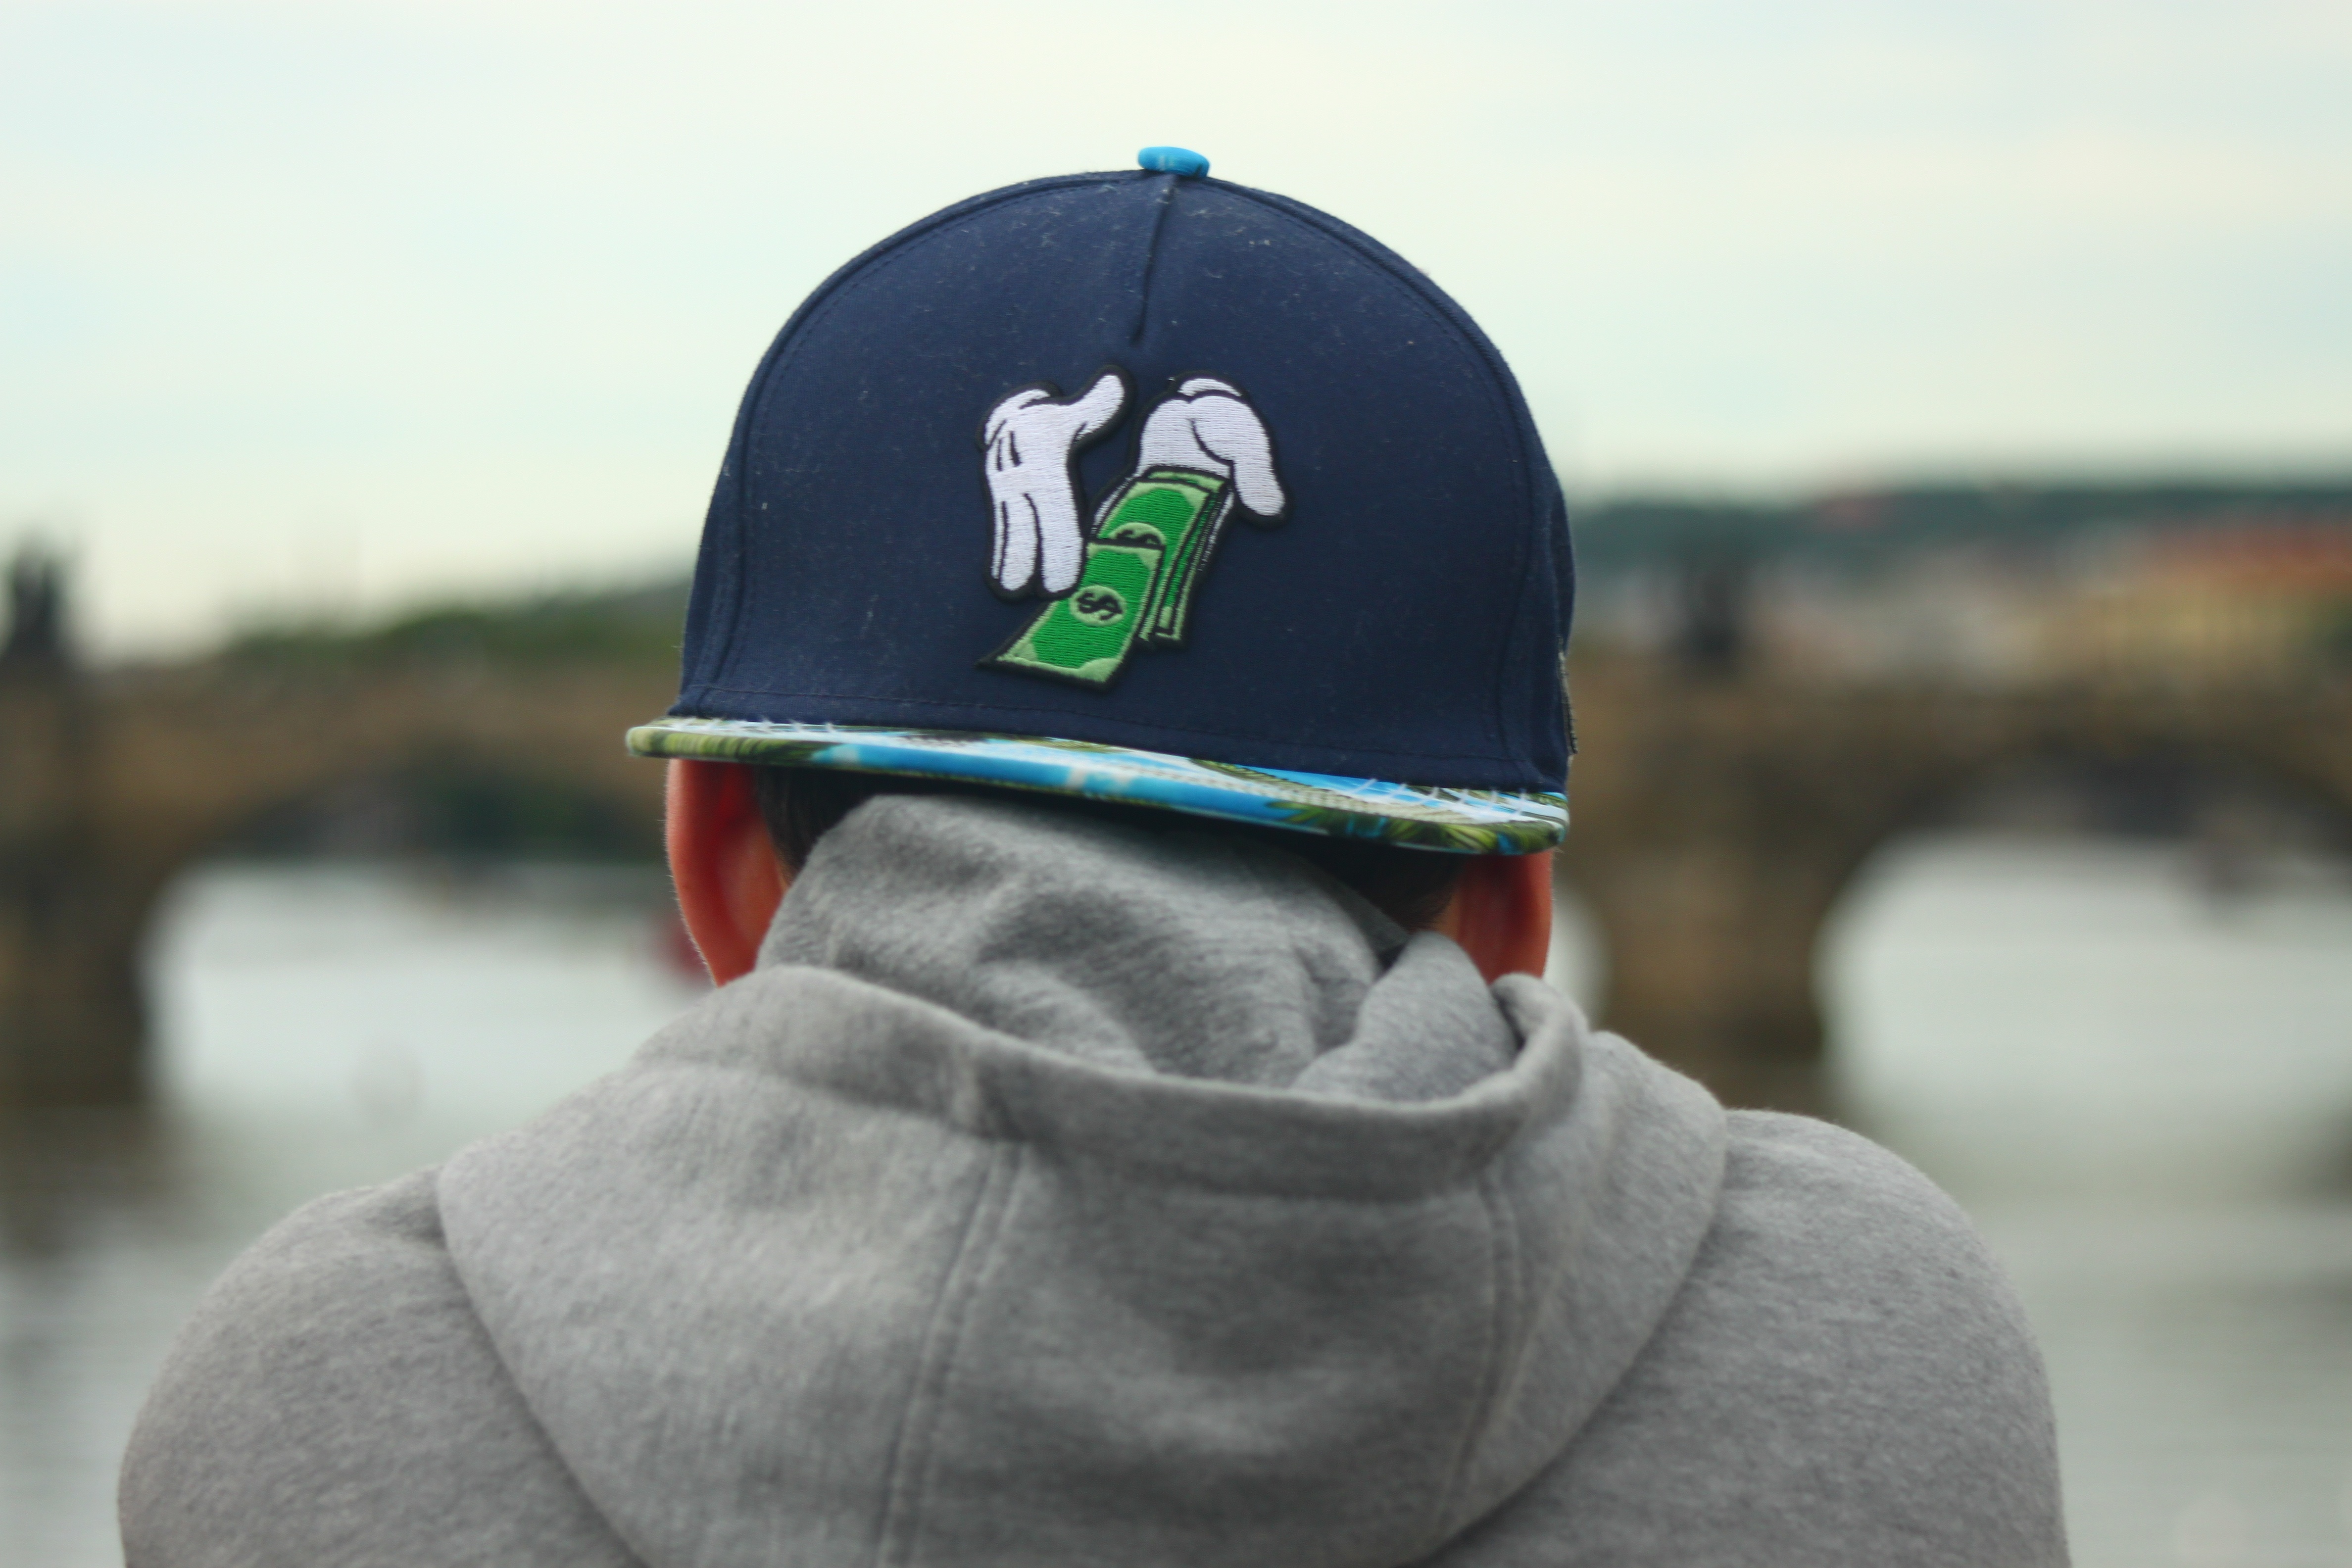
military, hat, blue, clothing, headgear, cap